Alt-Berlin

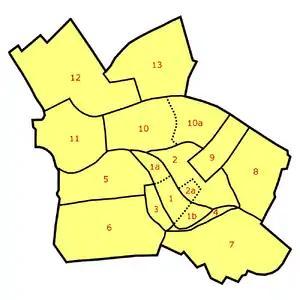
Neighborhoods in Berlin-Mitte: Old Cölln [1] (with Museum Island [1a], Fisher Island [1b]), Alt-Berlin [2] (with Nikolaiviertel [2a]), Friedrichswerder [3], Neukölln am Wasser [4], Dorotheenstadt [5], Friedrichstadt [6], Luisenstadt [7], Stralauer Vorstadt (with Königsstadt) [8], Alexanderplatz Area (Königsstadt and Altberlin) [9], Spandauer Vorstadt [10] (with Scheunenviertel [10a]), Friedrich-Wilhelm-Stadt [11], Oranienburger Vorstadt [12], Rosenthaler Vorstadt [13]

Alt-Berlin ("Old Berlin"), also spelled "Altberlin", is a neighborhood ("Stadtviertel"), situated in the Berliner locality ("Ortsteil") of Mitte, part of the homonymous borough. In the 13th century it was the sister town of the old Cölln, located on the northern Spree Island in the Margraviate of Brandenburg. The neighbourhoods ("Viertel") of Nikolaiviertel, Marienviertel, Klosterviertel are within Alt-Berlin.